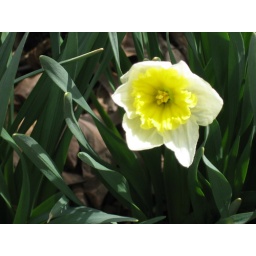
One of my favorite daffodils. The yellow cup will turn white in a few days.